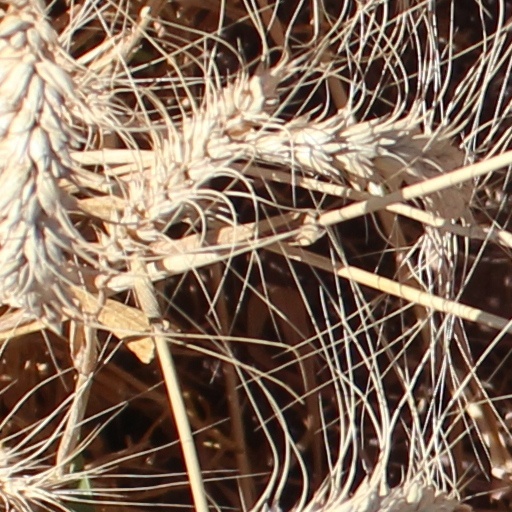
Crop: wheat